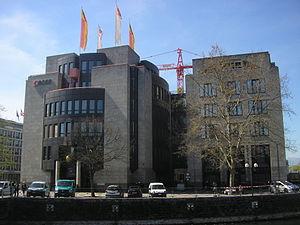
Bâtiment de la Banque cantonale de Genève, en l'Île, au coeur de la ville de Genève.
La Banque Cantonale de Genève est une société anonyme de droit public suisse, née en 1994 de la fusion de la Caisse d'épargne de la république et canton de Genève et de la Banque hypothécaire du canton de Genève. Son actionnaire majoritaire est l’État de Genève qui détient 44,3 % de son capital actions. Les autres actionnaires sont la ville de Genève, communes genevoises et les clients-actionnaires pour 27,4 %.